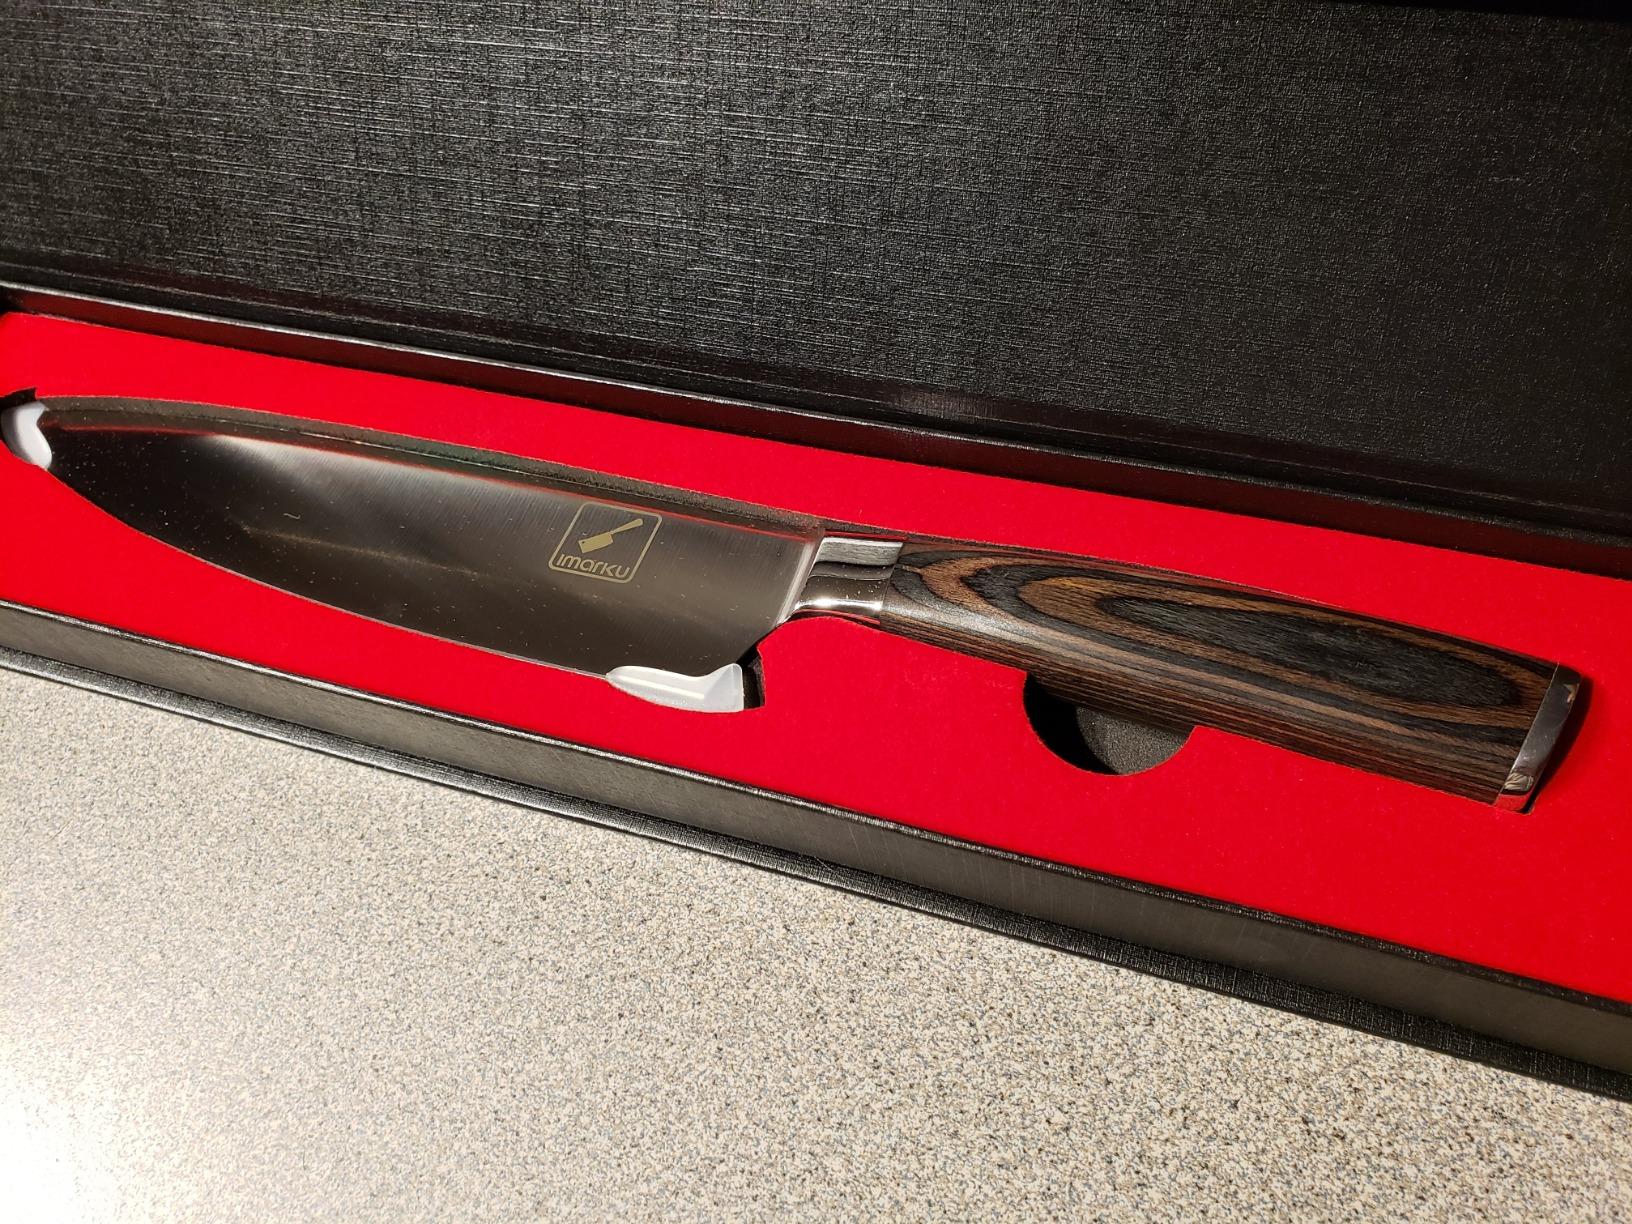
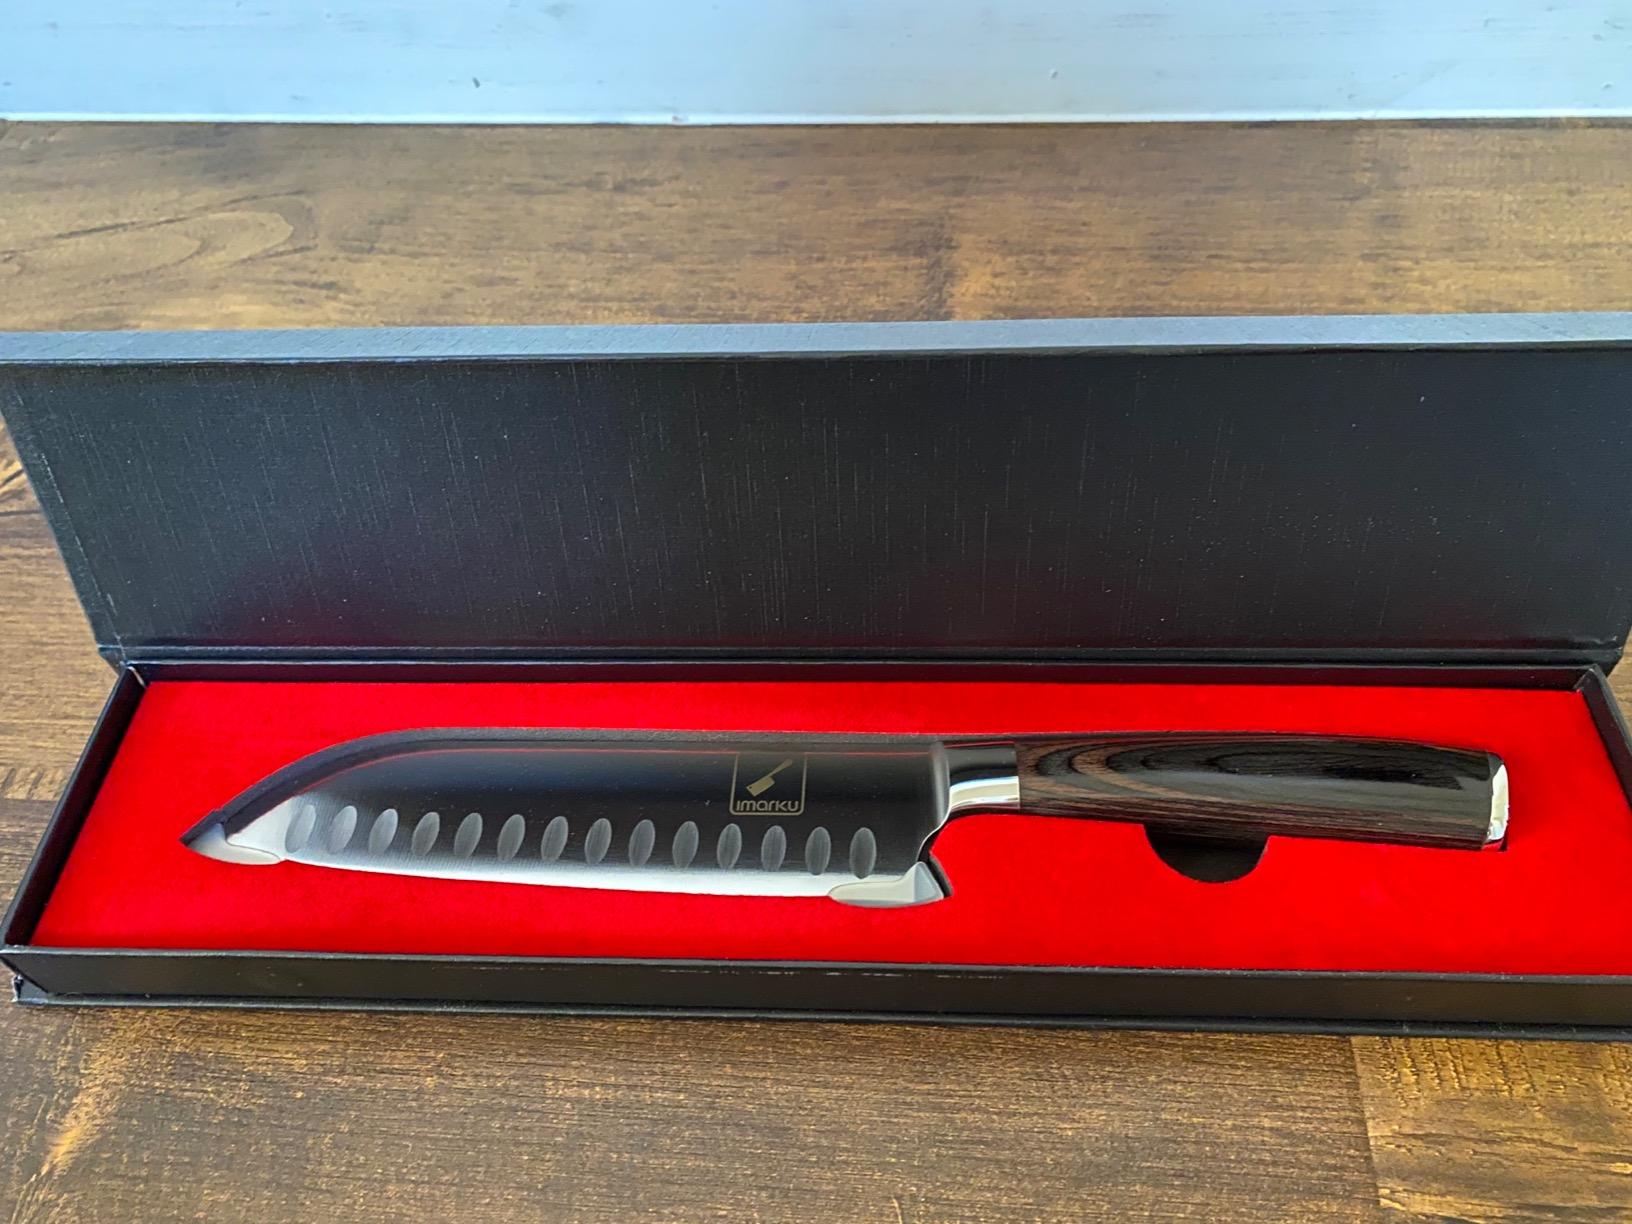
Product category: items_knife
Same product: no